The Descent

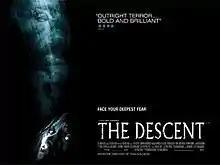
Theatrical release poster

The Descent is a 2005 British horror film written and directed by Neil Marshall. The film stars actresses Shauna Macdonald, Natalie Mendoza, Alex Reid, Saskia Mulder, Nora-Jane Noone and MyAnna Buring. The plot follows six women who enter an uncharted cave system and struggle to survive against the monstrous creatures inside.